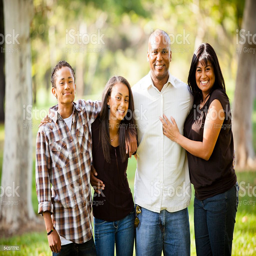
family with a father and mother royalty - free